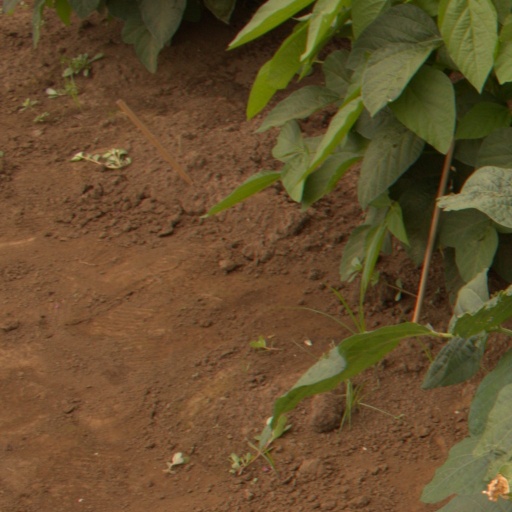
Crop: soybean